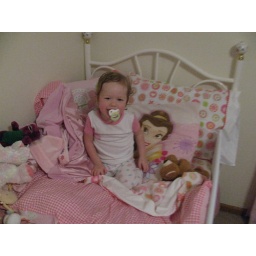
Kalli in her big girl bed